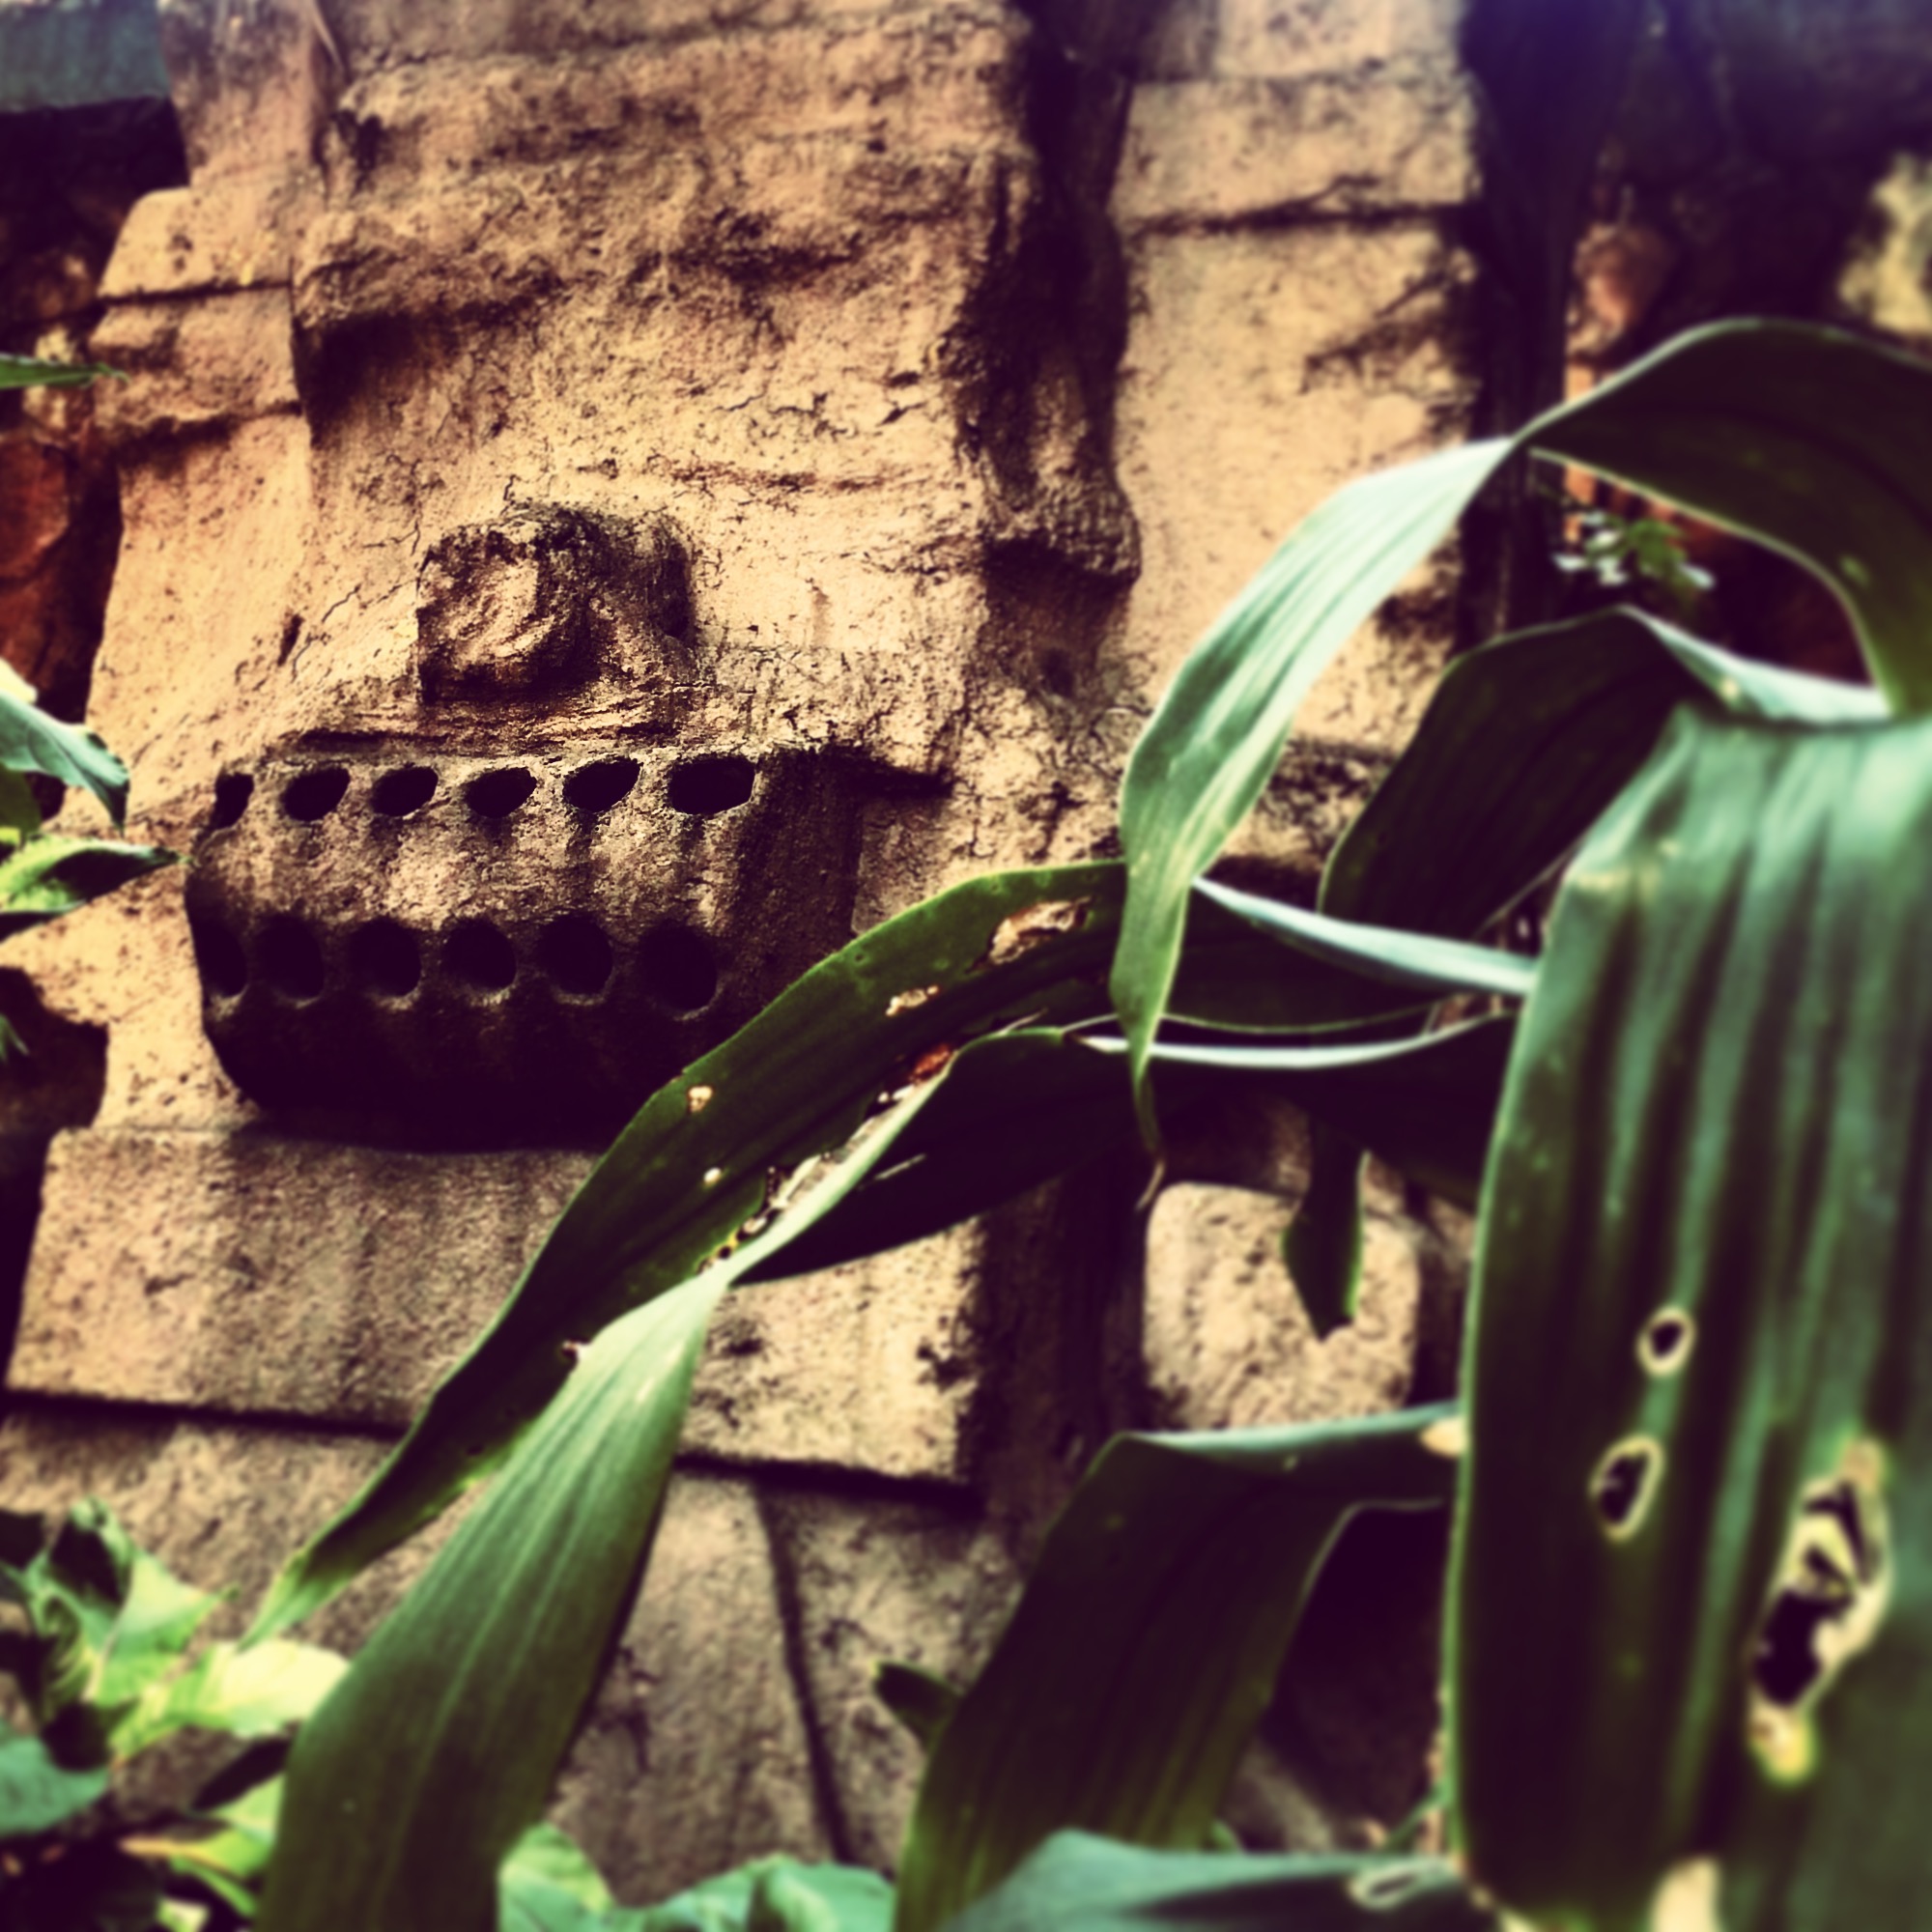
prehispanic, mexico, aztecs, tlaloc, green, leaf, plant, flower, nepenthes, metal